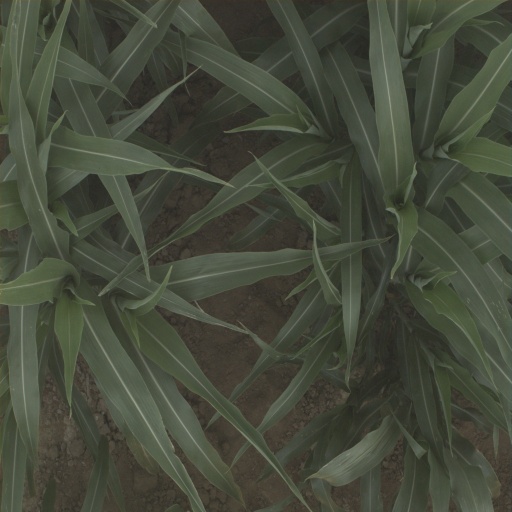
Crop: sorghum